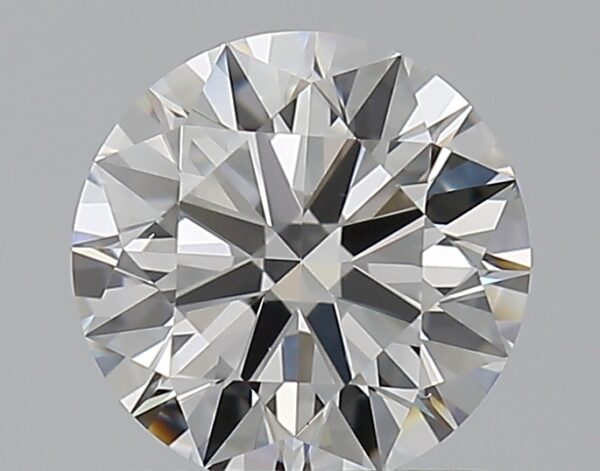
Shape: round
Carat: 0.9
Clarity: VS2
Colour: F
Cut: EX
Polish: EX
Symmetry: EX
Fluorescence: N
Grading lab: GIA
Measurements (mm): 6.2 x 6.21 x 3.78